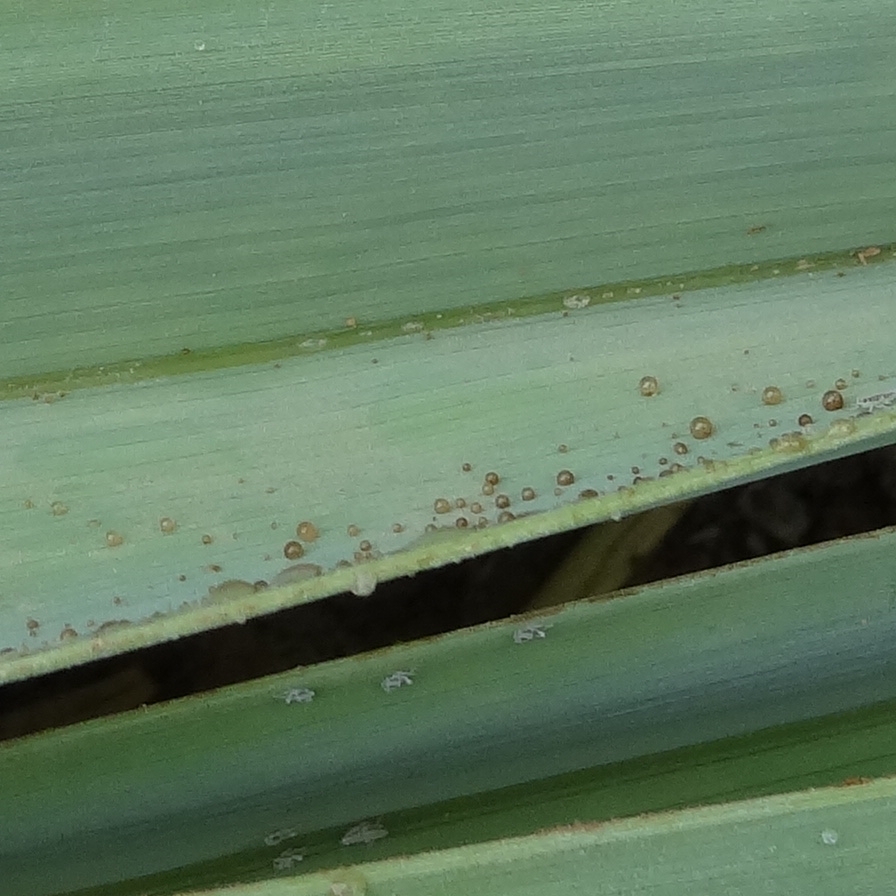
Label: Dubas